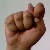
The image shows a hand gesture representing the letter 'T' in Indian Sign Language.